The Real Housewives of Johannesburg

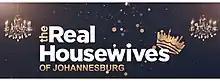

The Real Housewives of Johannesburg (abbreviated RHOJ) is a South African reality television series that premiered on M-Net's rebranded channel, 1Magic.